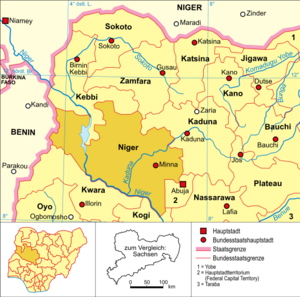
Le barrage Kainji est un barrage sur le fleuve Niger, dans l'ouest du Nigeria. Sa construction a débuté en 1962 pour une mise en eau en 1968. La retenue créée, le lac Kainji, a une superficie de 1 300 km2.